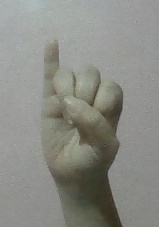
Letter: meem